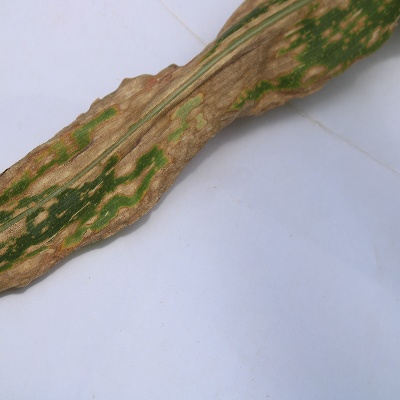
Crop: Maize
Condition: leaf blight